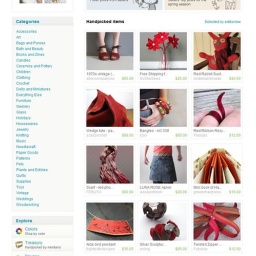
Etsy Front Page 04-07-2009, the red shoe collection by editionbw